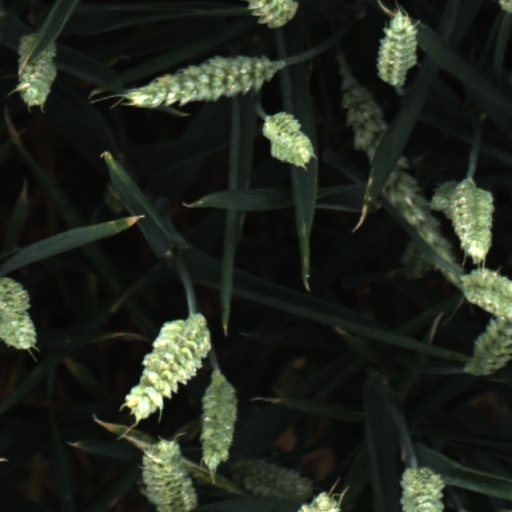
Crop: wheat